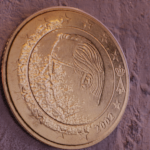
Coin value: 50cents
Country: be
Edition: 2002